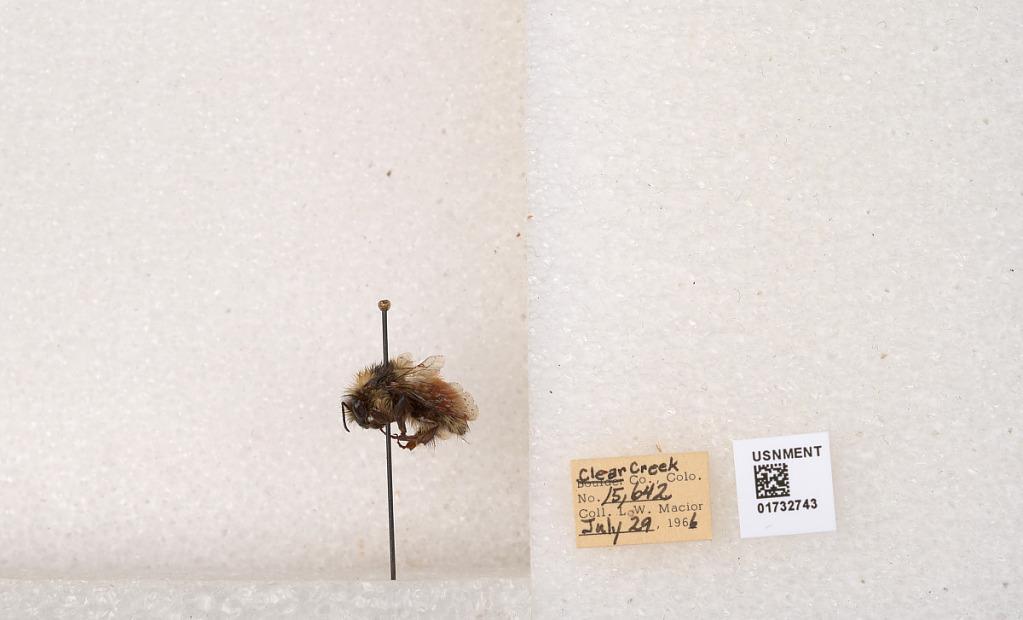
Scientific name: Bombus (Pyrobombus) sylvicola Kirby
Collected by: L. Macior
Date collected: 1966-7-29
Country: United States
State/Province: Colorado
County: Clear Creek
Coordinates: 39.7006, -105.694